Senja Pusula

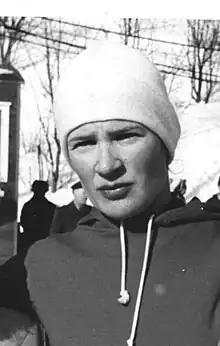

Senja Pusula (born 26 March 1941) is a former cross-country skier from Finland who competed during the 1960s and early 1970s. She won a bronze medal in the 3 × 5 km relay at the 1964 Winter Olympics in Innsbruck.